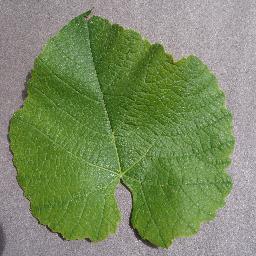
Label: Grape___healthy